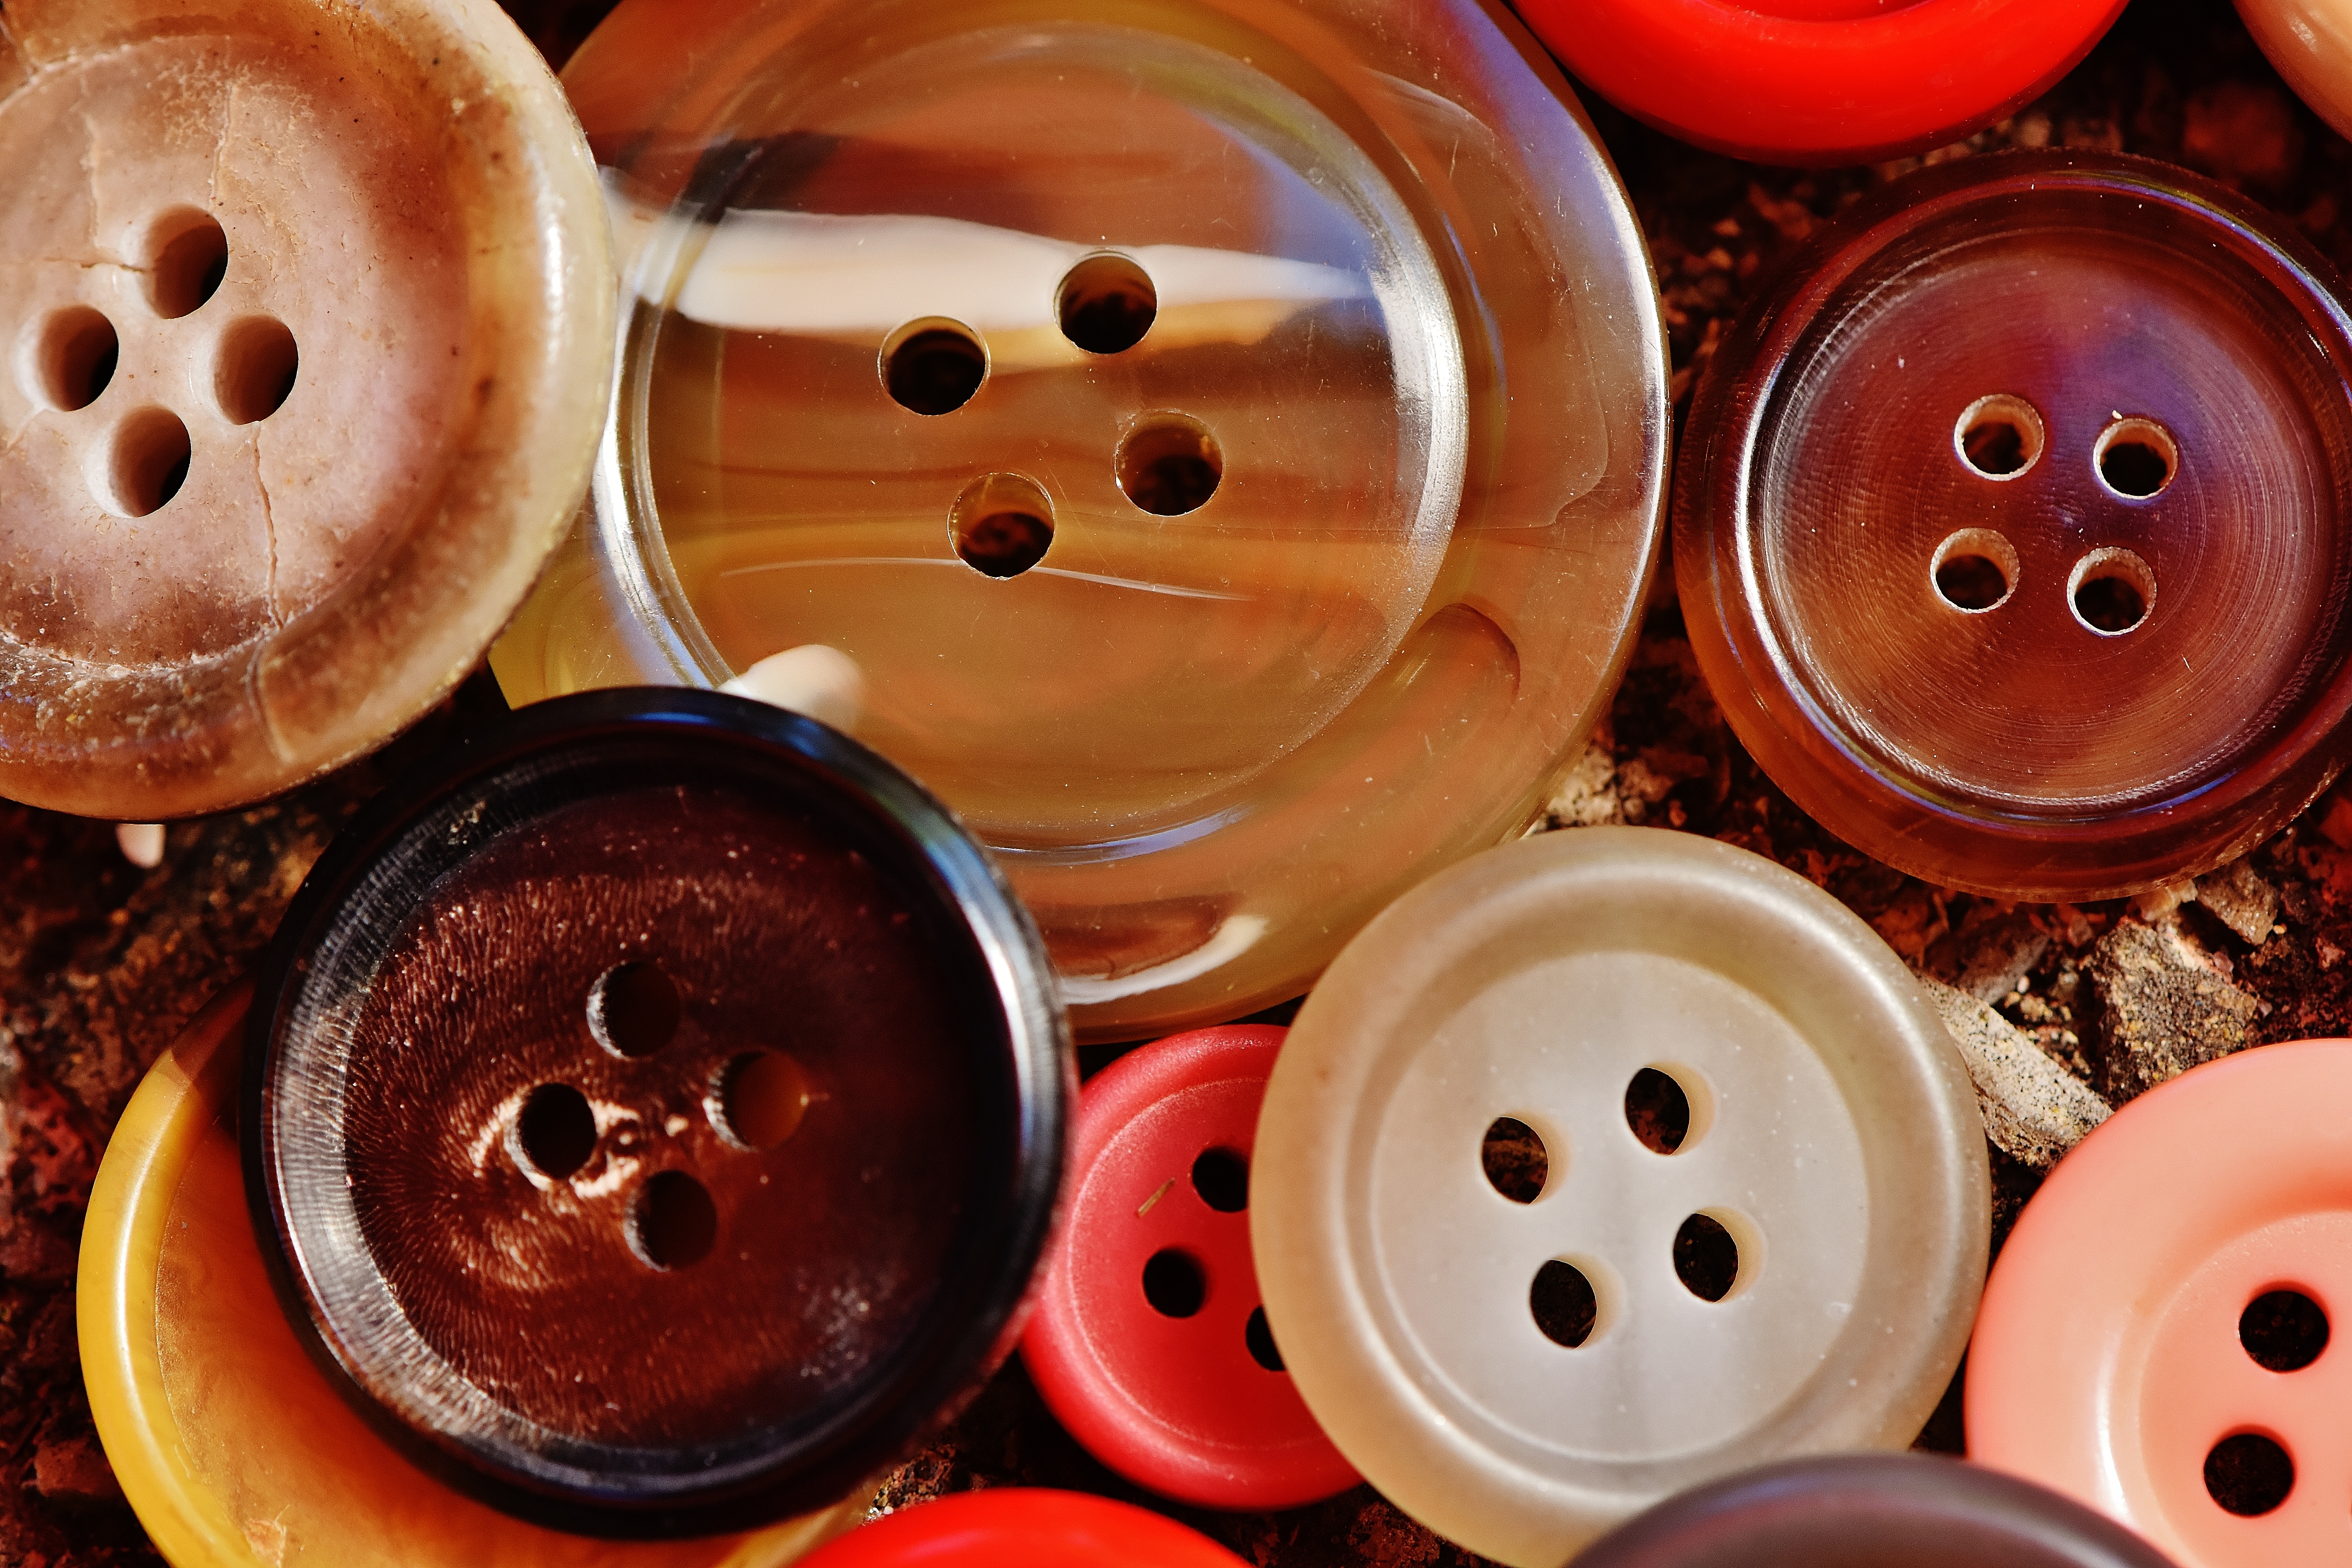
wheel, meal, food, red, color, colorful, close, button, art, buttons, sweetness, flavor, 4 holes, snack food